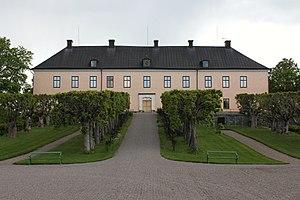
Cette liste non exhaustive répertorie les principaux châteaux en Suède.